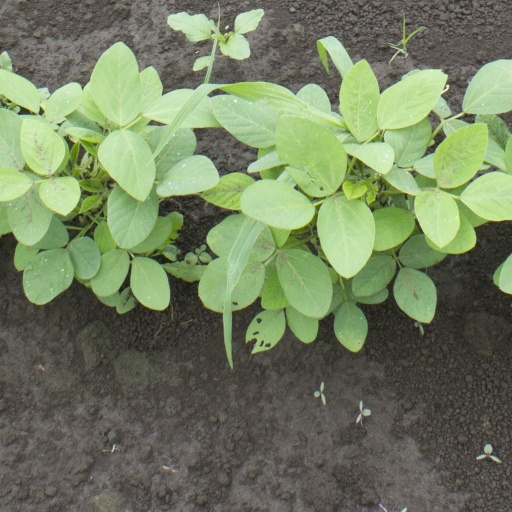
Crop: soybean